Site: brandenburg
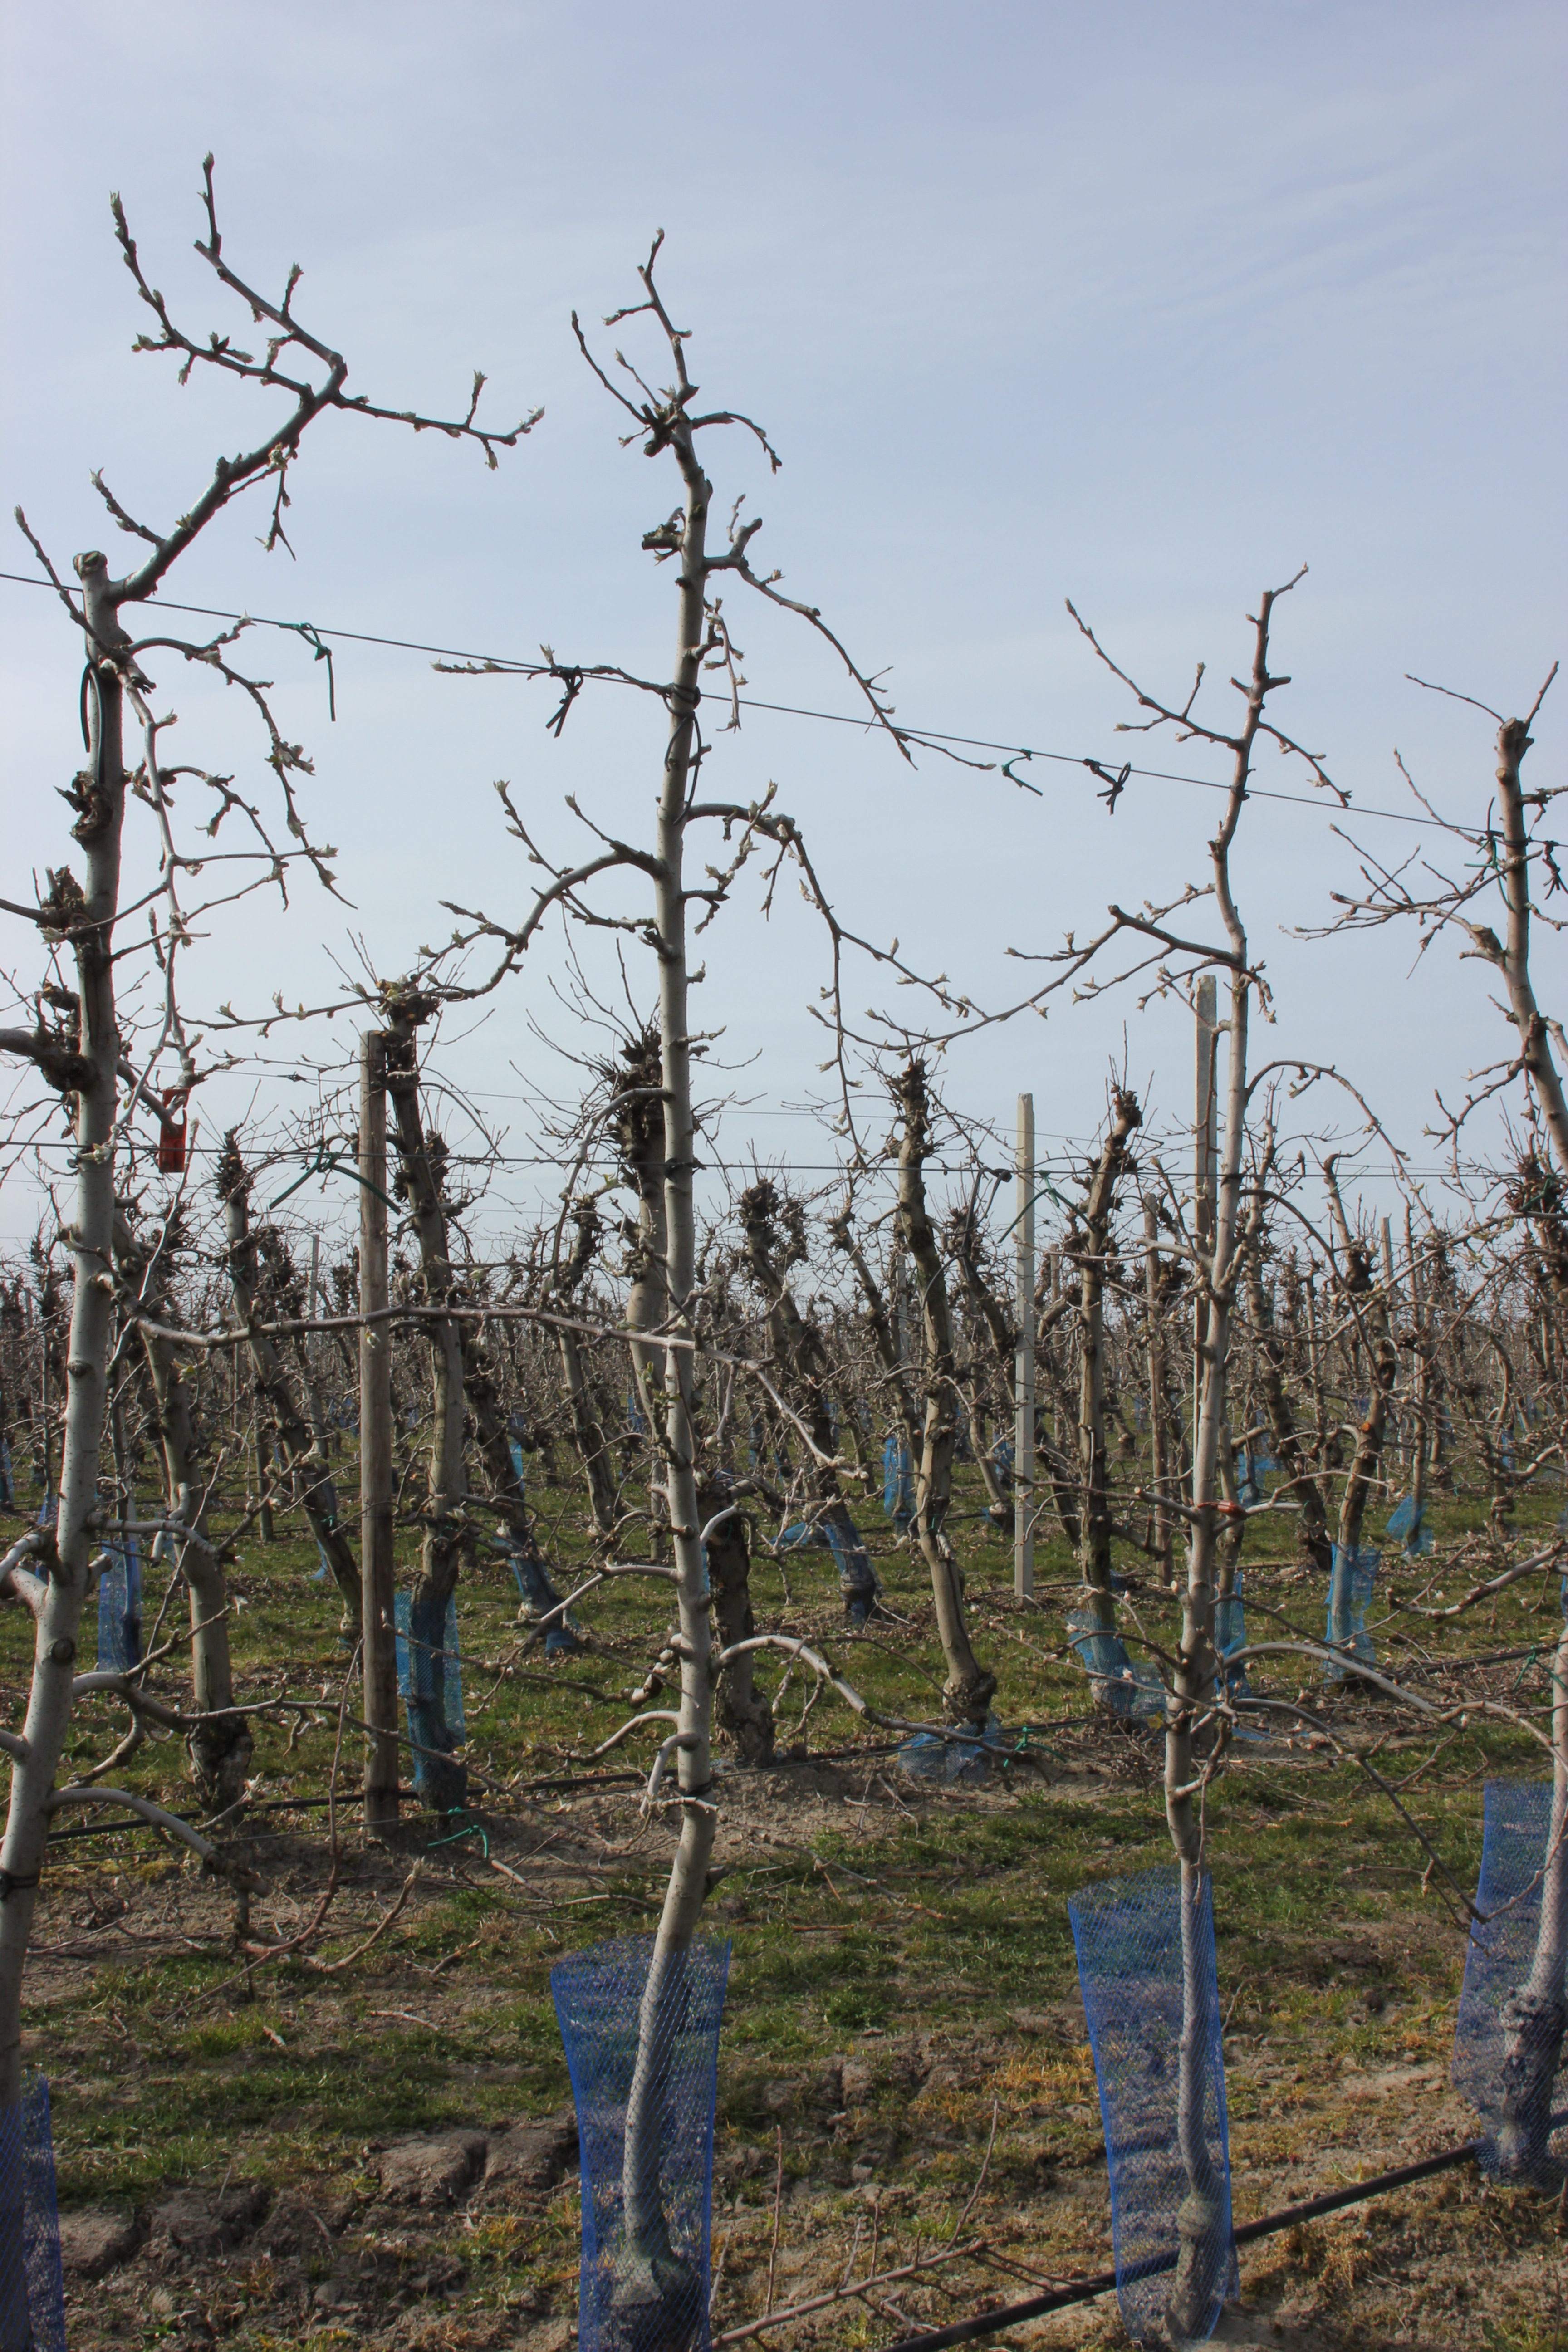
Growth stage (BBCH 54): Inflorescence emergence